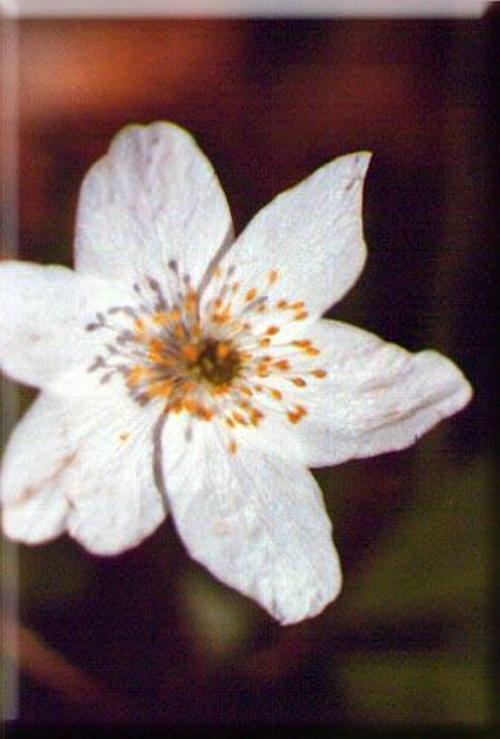
Flower: Windflower